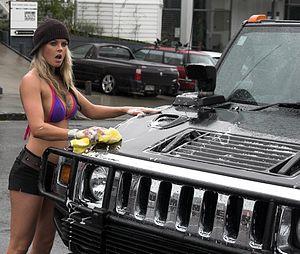
La collecte de fonds est une expression décrivant tous les outils et méthodes de transactions financières qui fait appel à un grand nombre de personnes pour financer un projet. Elle s'applique généralement à une organisation à but non lucratif ou à un parti politique.